Kōme Station

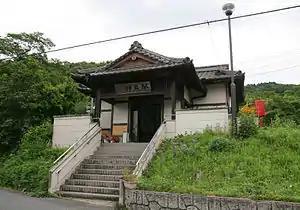
Kōme Station, June 2009

is a passenger railway station located in the town of Kumenan, Kume District, Okayama Prefecture, Japan, operated by West Japan Railway Company (JR West).